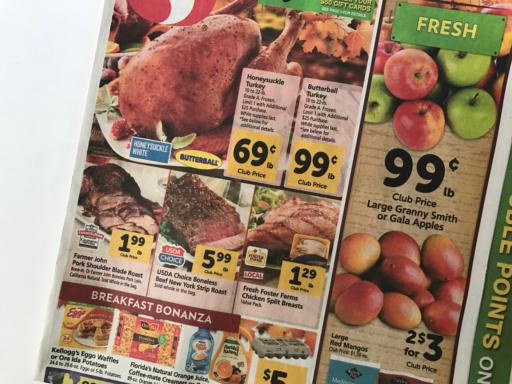
Waste category: paper